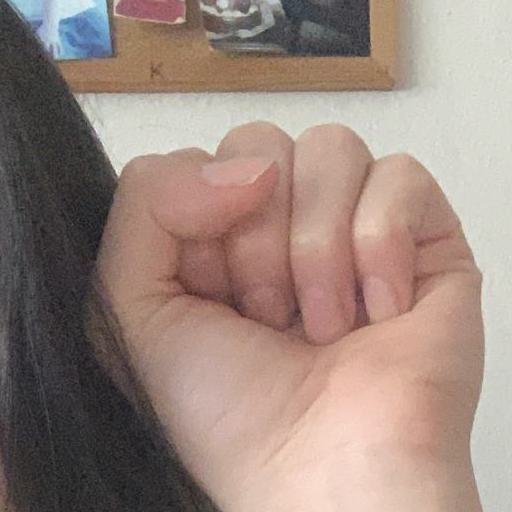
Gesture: fist